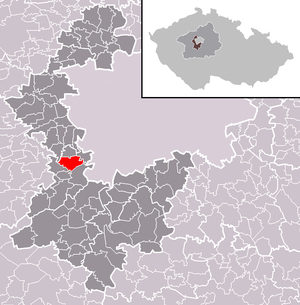
Třebotov est une commune du district de Prague-Ouest, dans la région de Bohême-Centrale, en République tchèque. Sa population s'élevait à 1 470 habitants en 2020.